Rocky Aur Rani Kii Prem Kahaani

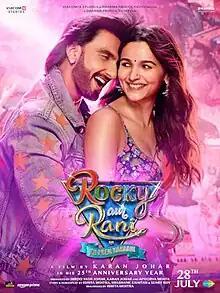
Theatrical release poster

Rocky Aur Rani Kii Prem Kahaani (transl. "Rocky and Rani's Love Story") is a 2023 Indian Hindi-language romantic comedy family drama film directed by Karan Johar and written by Ishita Moitra, Shashank Khaitan, and Sumit Roy. Produced by Dharma Productions and Viacom18 Studios, the film stars Ranveer Singh and Alia Bhatt as a couple with contrasting personalities who decide to live with each other's families for three months prior to marriage. The supporting cast includes Dharmendra, Jaya Bachchan, Shabana Azmi, Tota Roy Chowdhury, Churni Ganguly, Aamir Bashir, and Kshitee Jog.